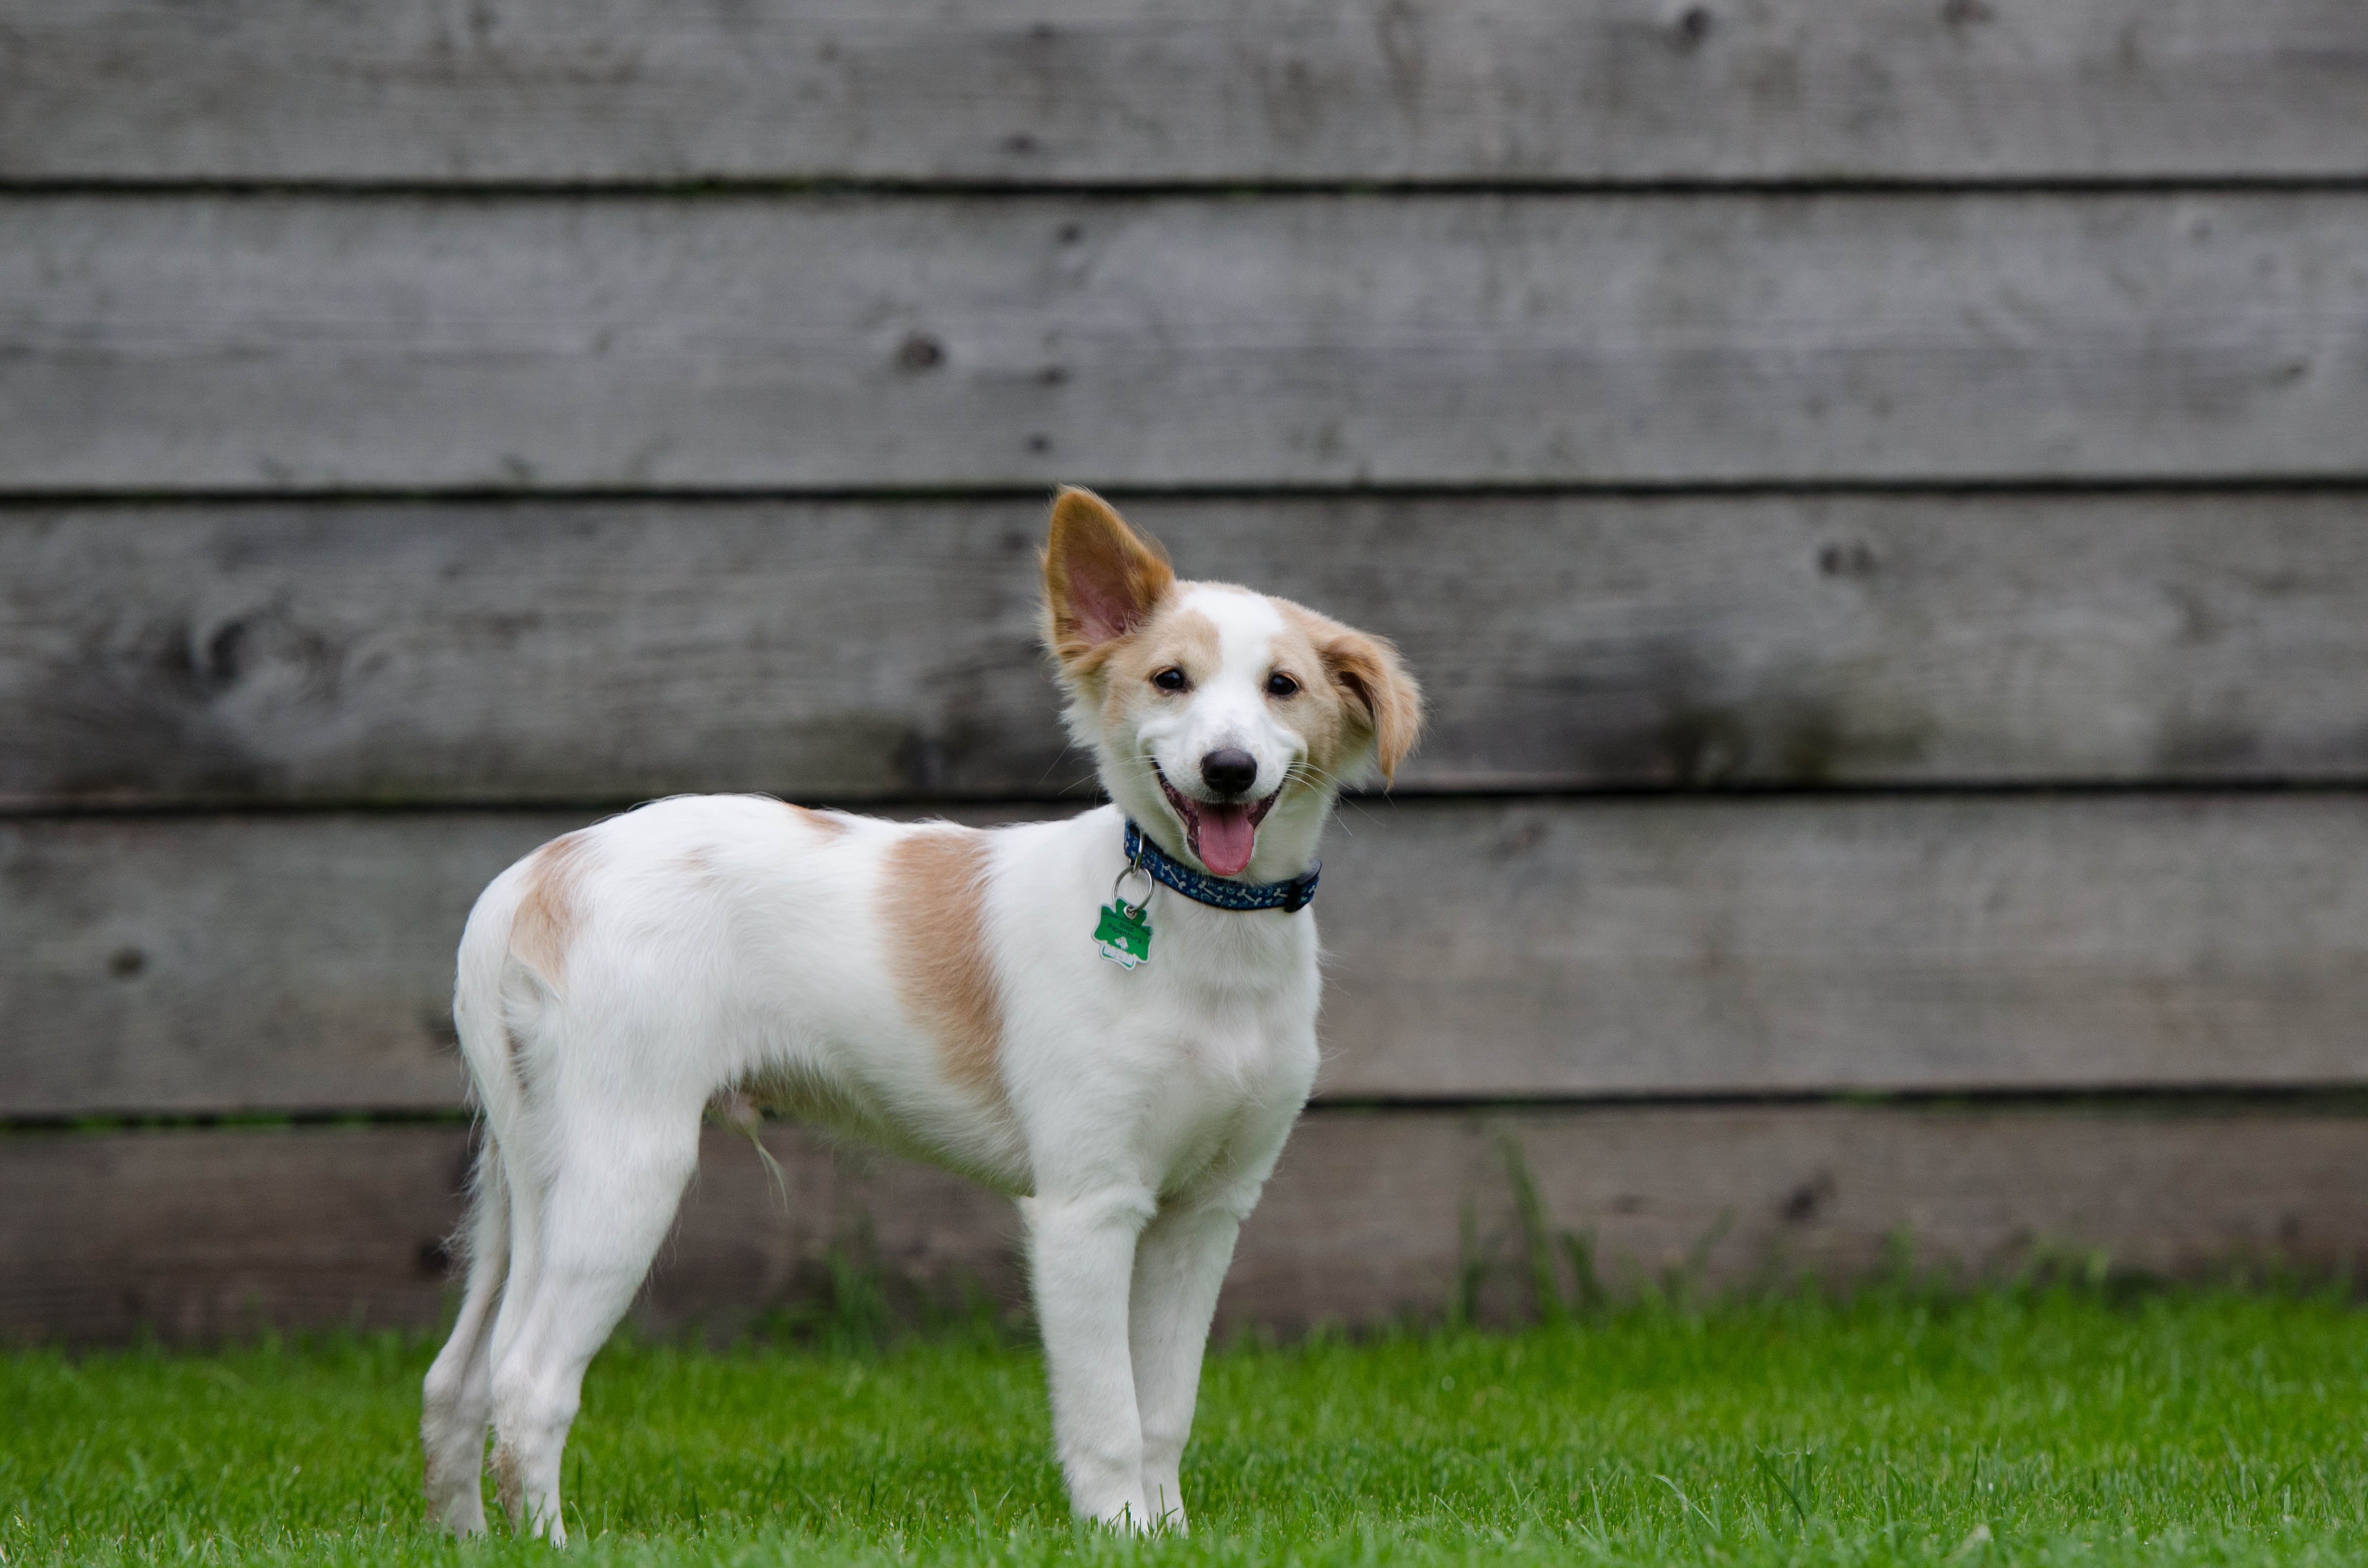
sweet, puppy, dog, cute, fluffy, mammal, vertebrate, spout, dog breed, young dog, bi color, anxious, animal shelter, dog pension, street dog, dog like mammal, puppy group, dog breed group, brown white dog, kennels